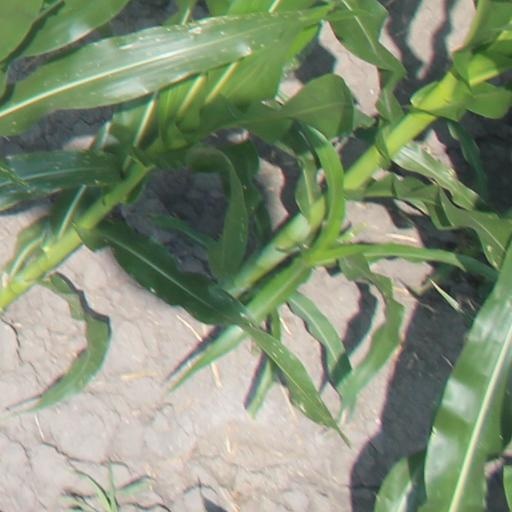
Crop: maize; corn